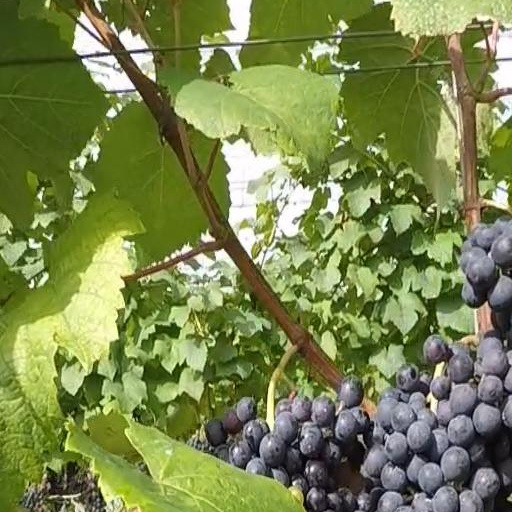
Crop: grape